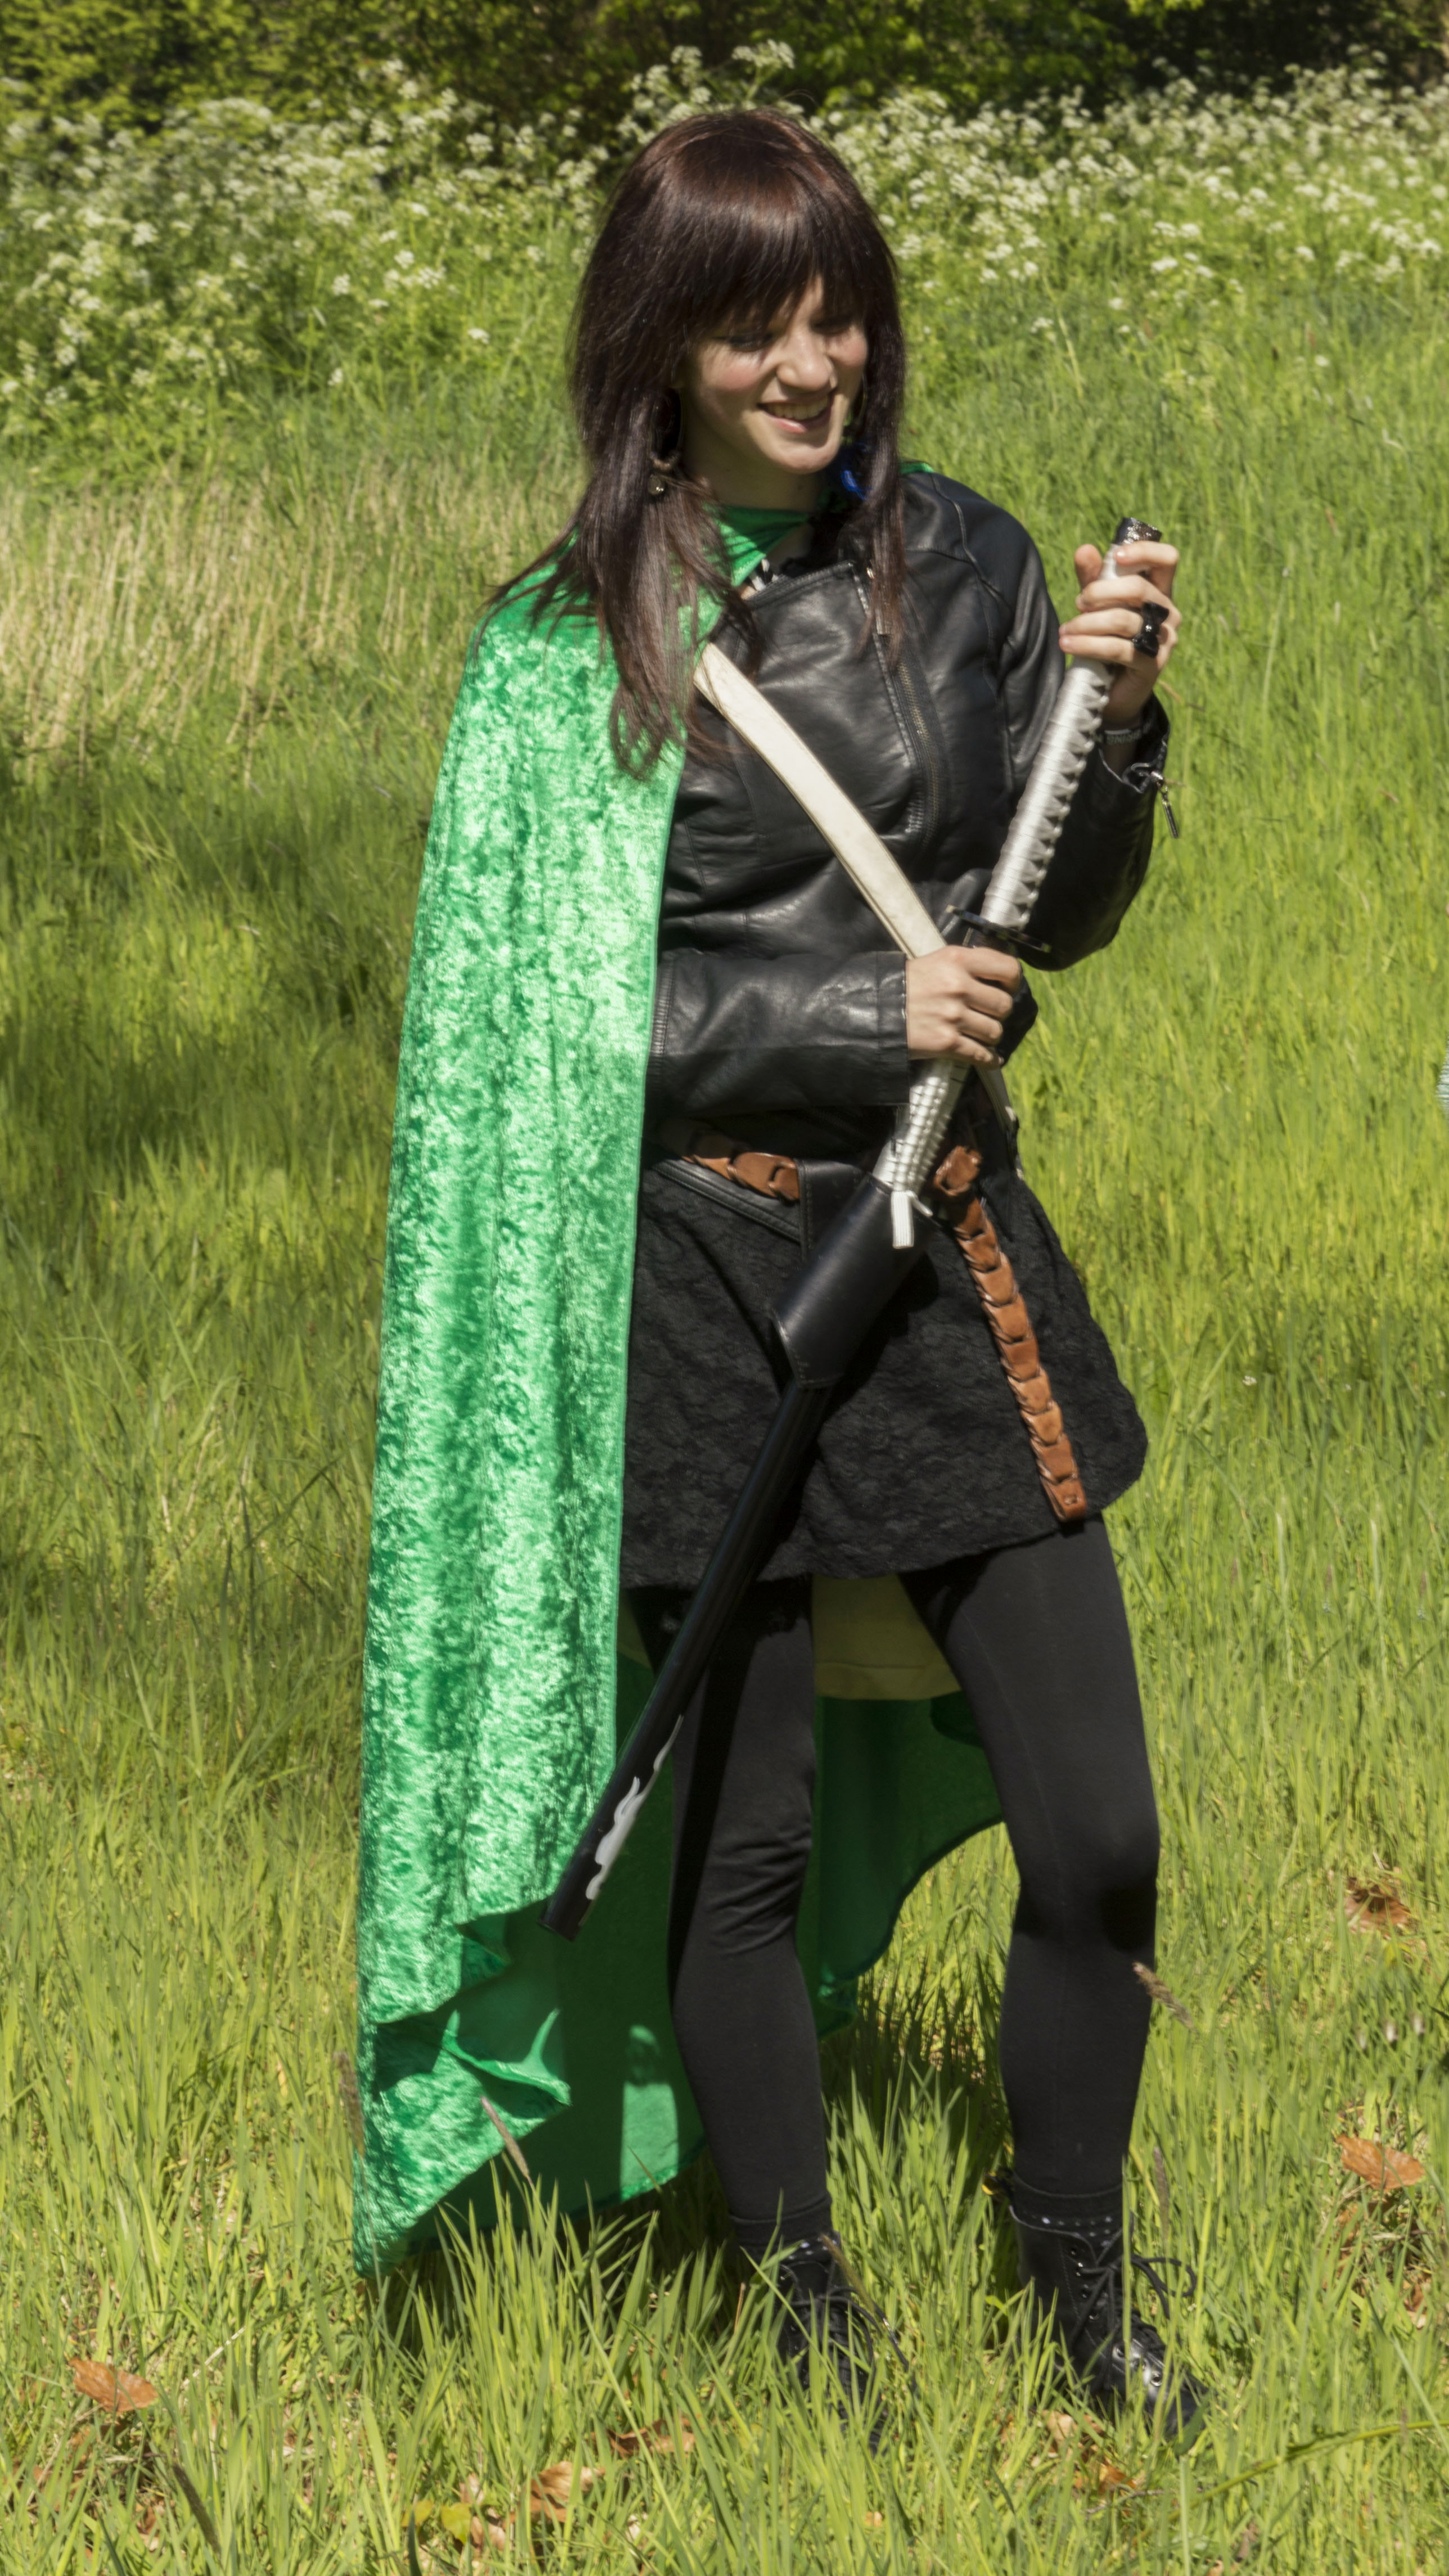
people, lawn, green, clothing, 2014, fun, event, costume, paulvandevelde, pdvandevelde, padagudaloma, dordrecht, nederlandinfotos, costumes, utrecht, haarzuilens, dehaar, costum, elfia, kostuumevent